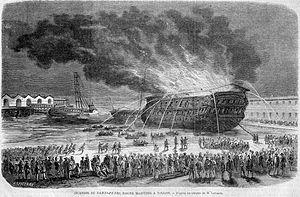
Le bagne de Toulon fut un établissement pénitentiaire, aujourd’hui disparu, situé à Toulon. Pouvant loger plus de 4 000 forçats, il fut le bagne le plus grand, et aussi le plus longtemps ouvert, de 1748 à 1873, cessant d'exister avec la création des bagnes de Cayenne et de Nouvelle-Calédonie.
Pierre Letuaire, né le 6 août 1798 à Toulon et mort dans la même ville le 2 septembre 1885, est un peintre et dessinateur français et un caricaturiste de thématique provençale en langue d'oc.